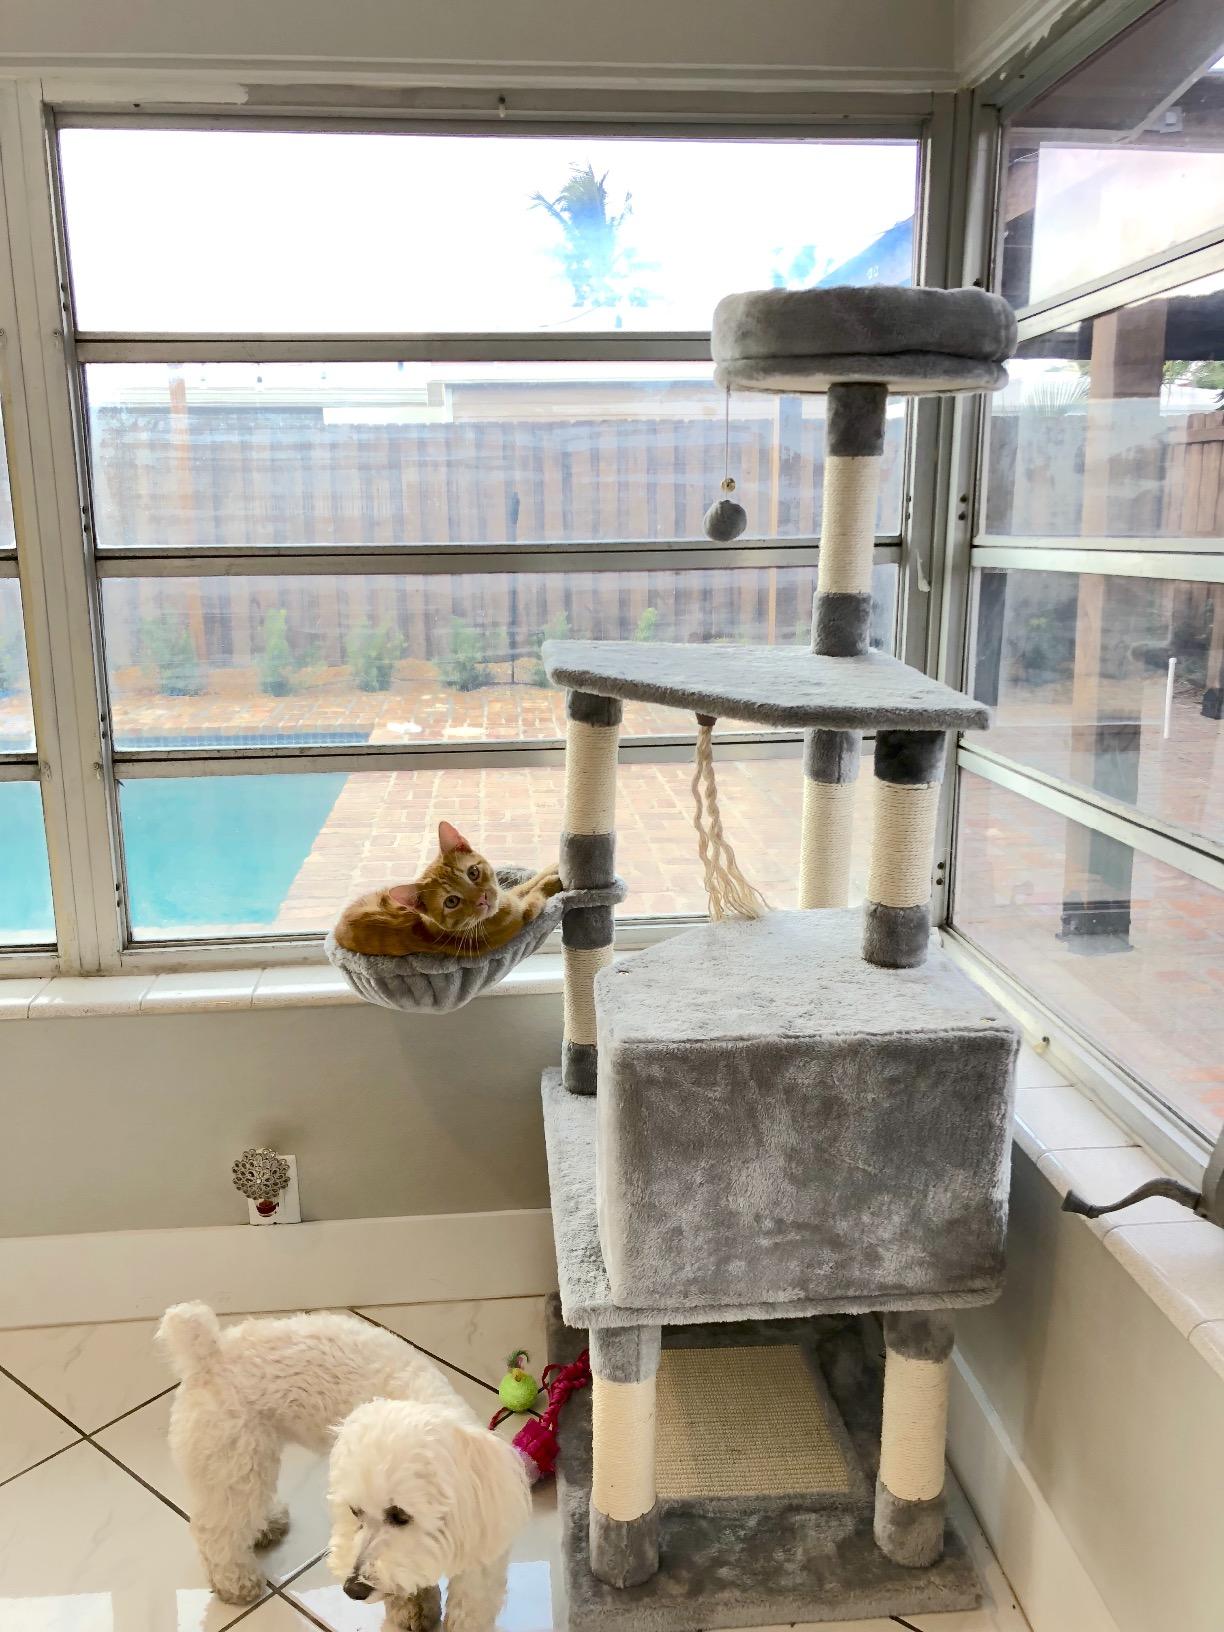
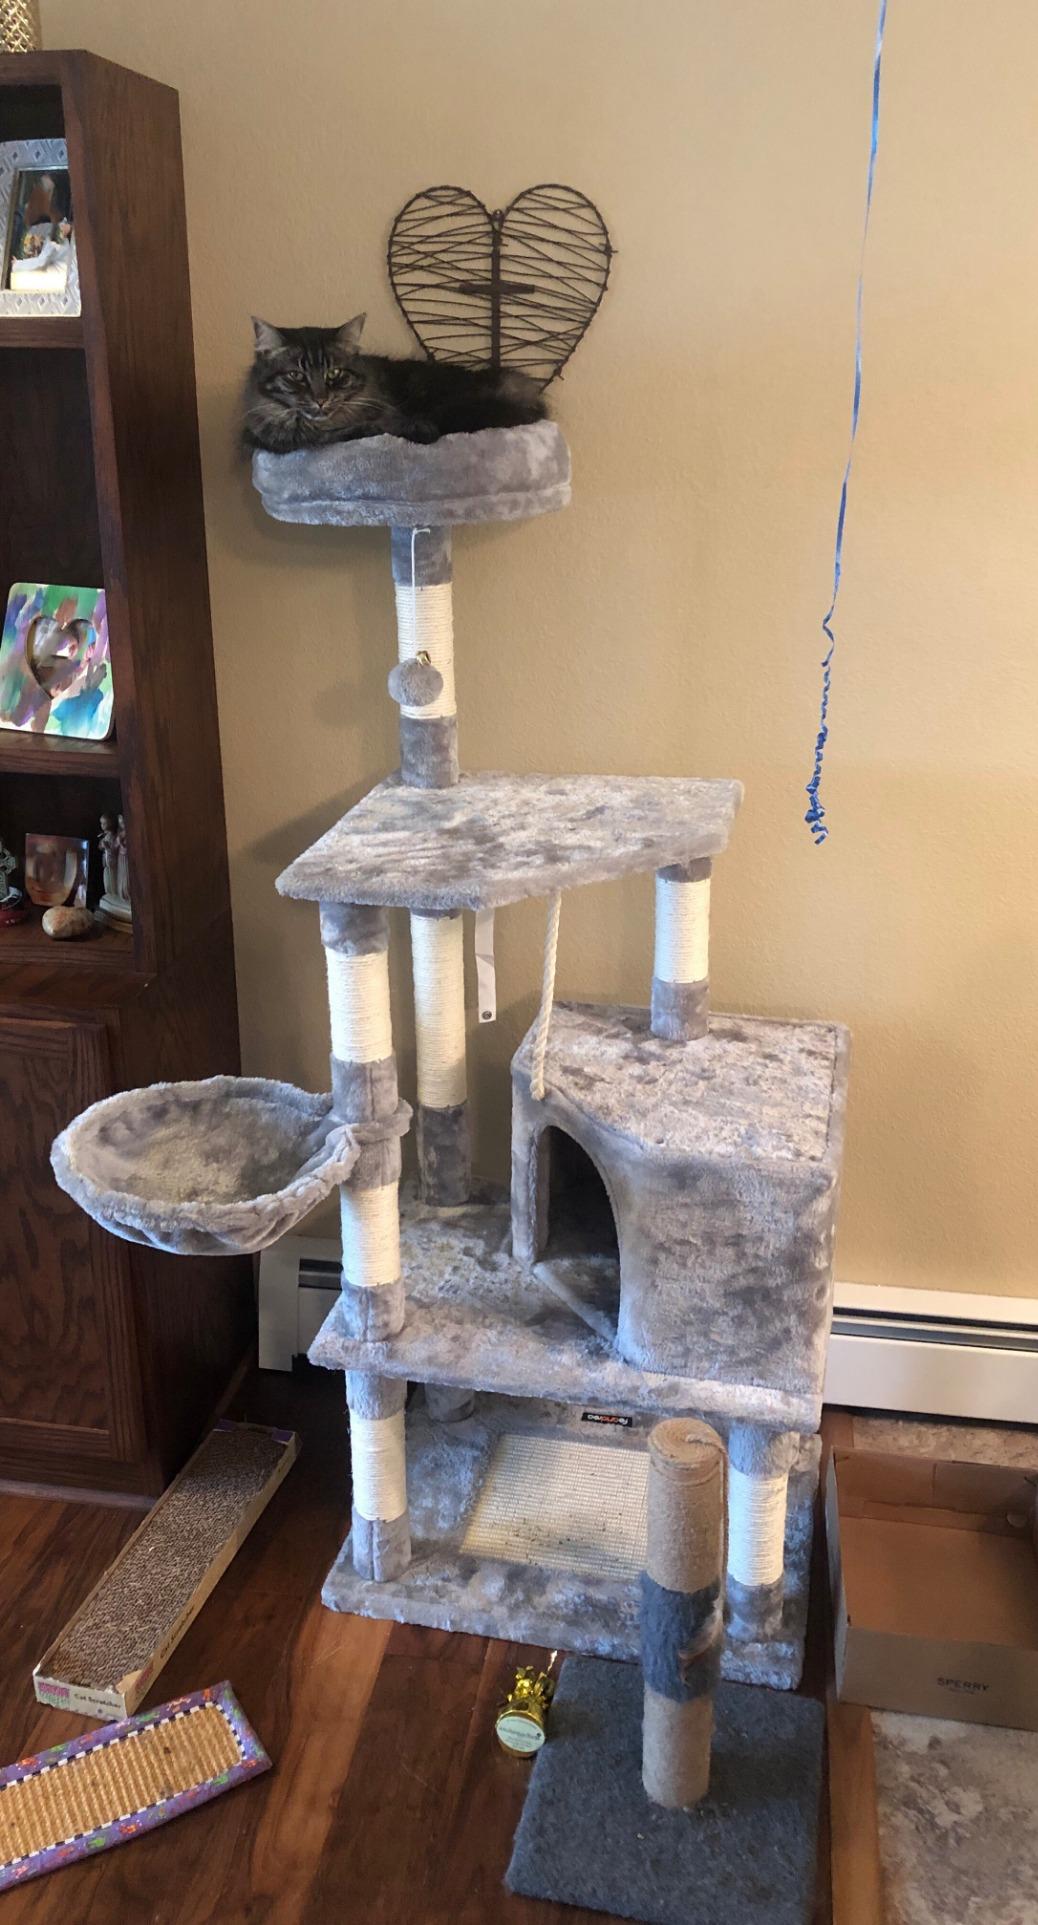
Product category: items_cat tree
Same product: yes